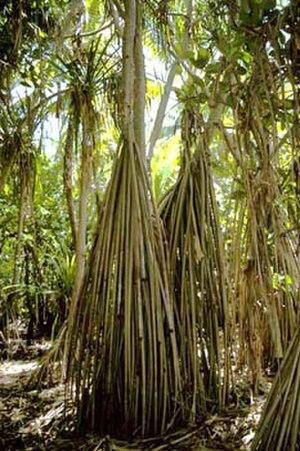
Nikumaroro est un atoll des îles Phœnix, appartenant à la République des Kiribati.